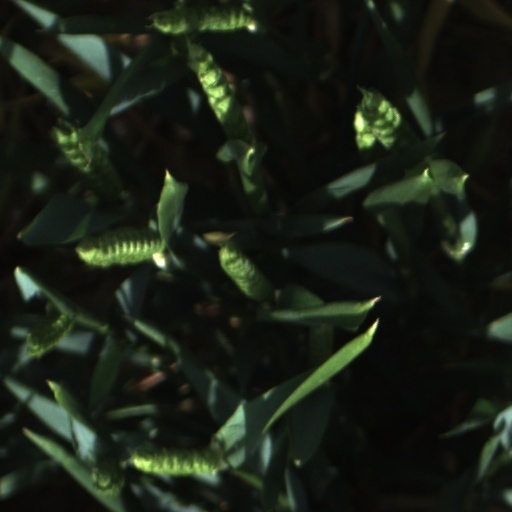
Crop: wheat